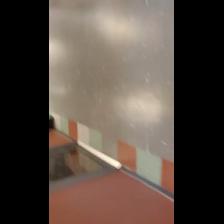
Label: NonHuman